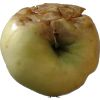
Label: Apple hit 1